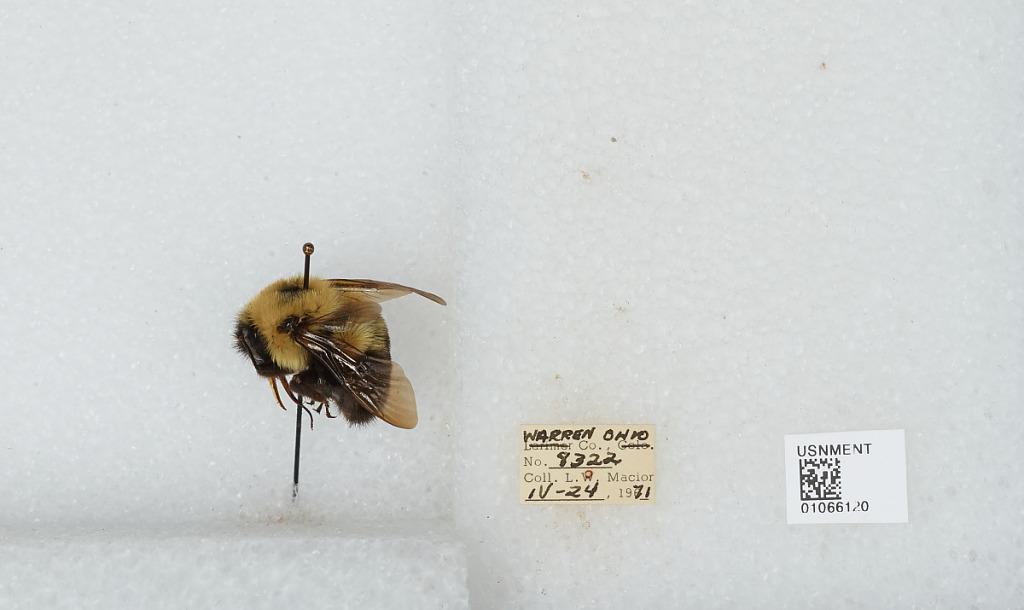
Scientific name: Bombus (Pyrobombus) bimaculatus Cresson
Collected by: L. Macior
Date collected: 1971-4-24
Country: United States
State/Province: Ohio
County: Warren
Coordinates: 39.4242, -84.1856